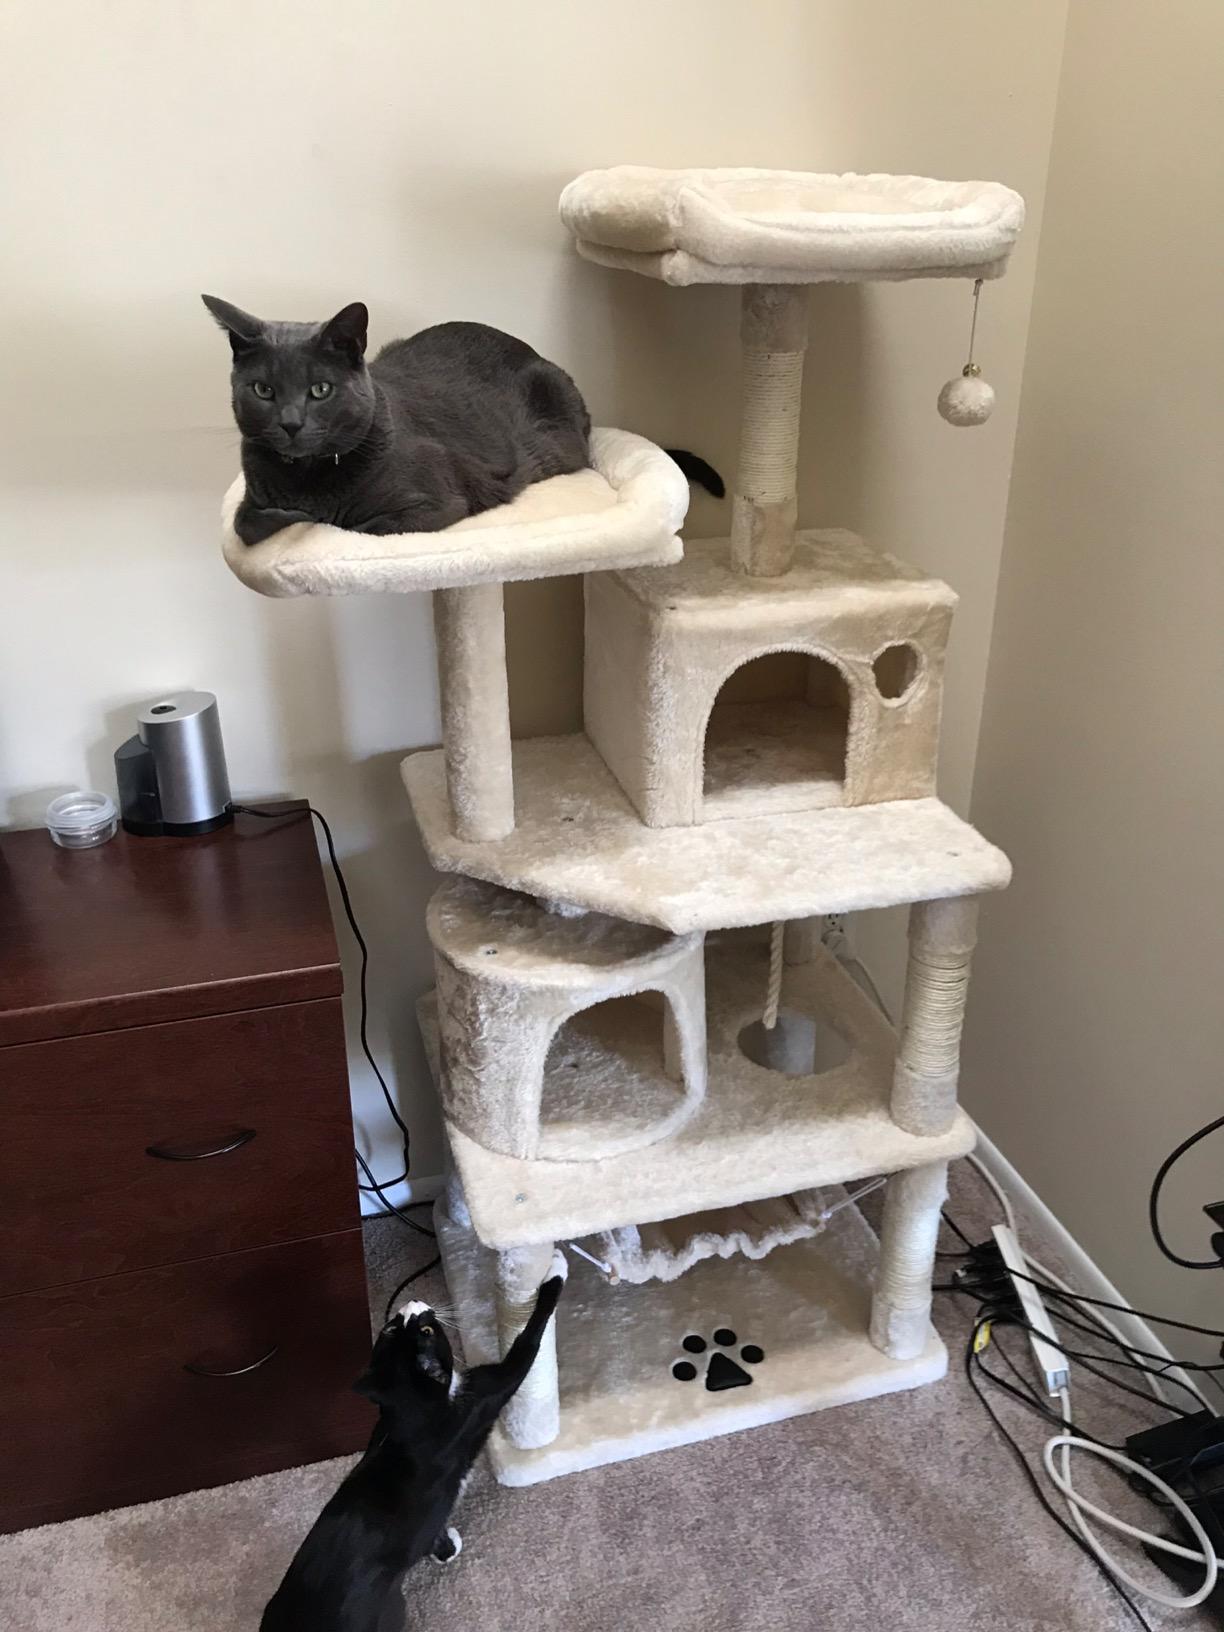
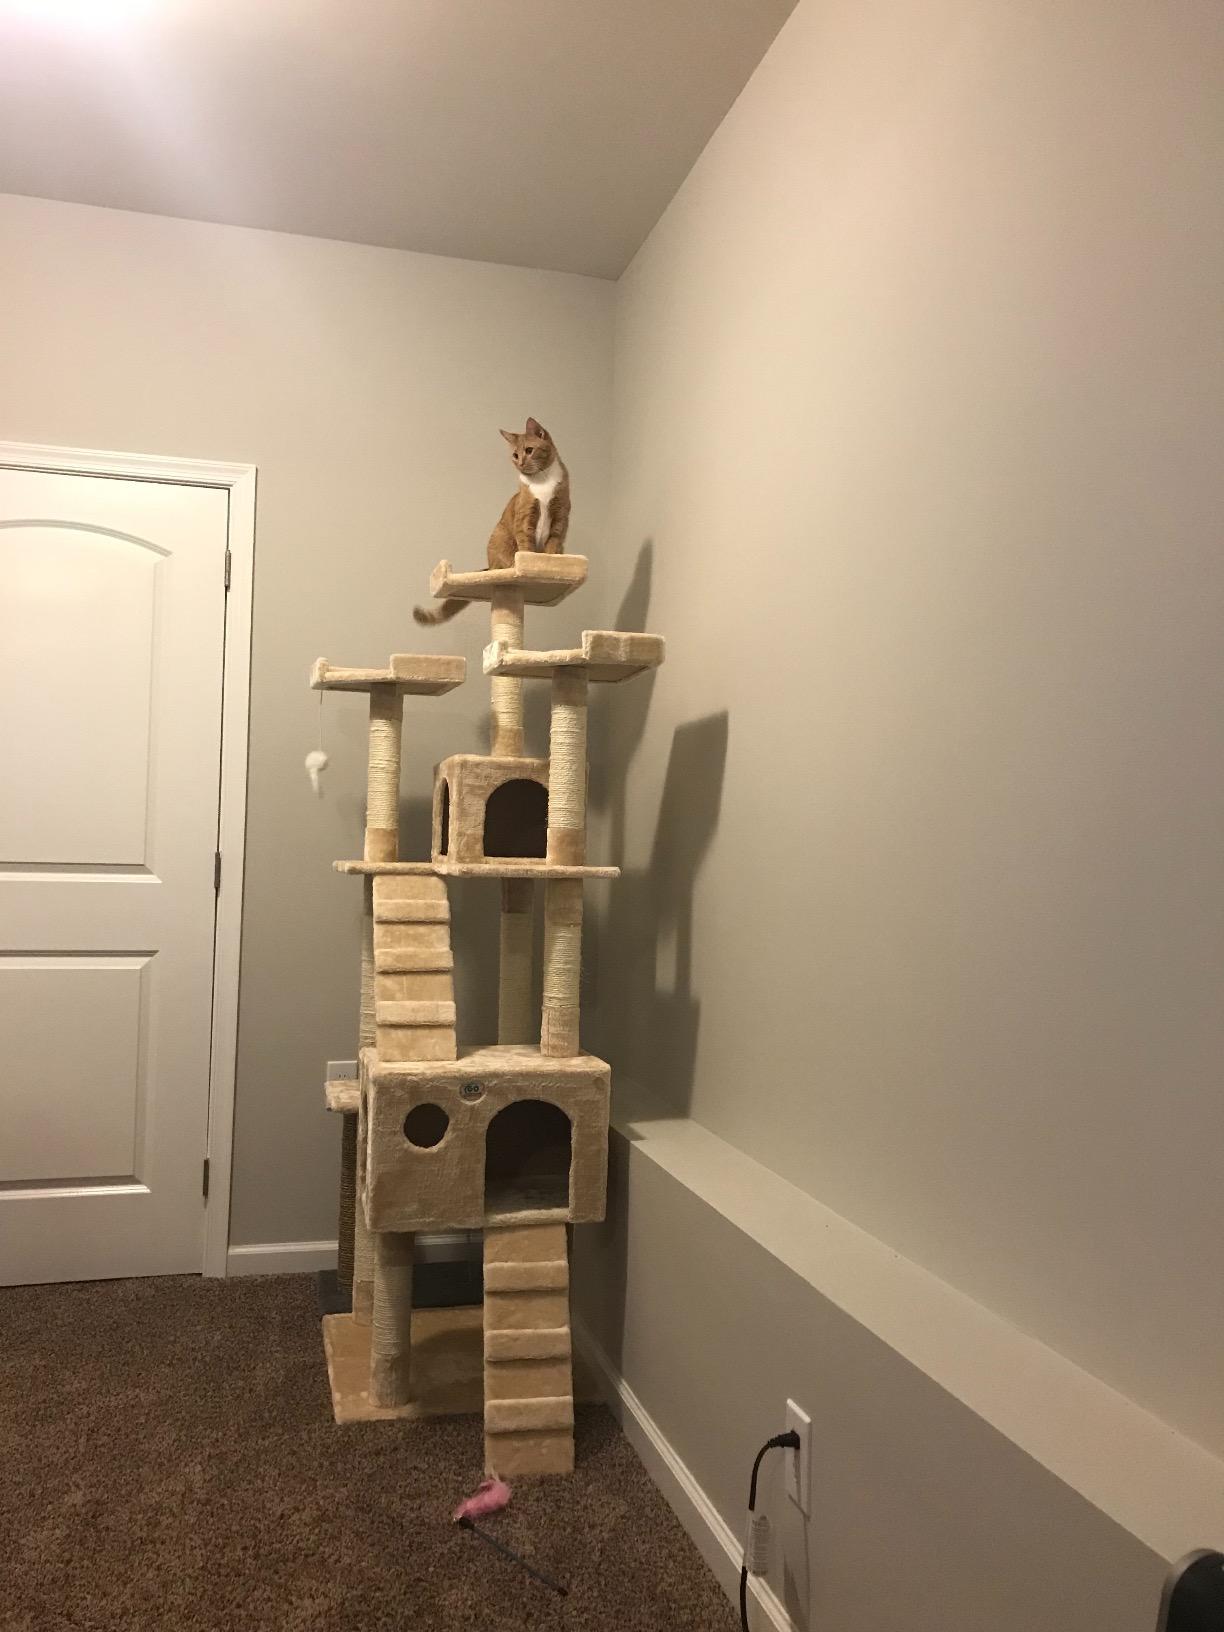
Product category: items_cat tree
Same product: no